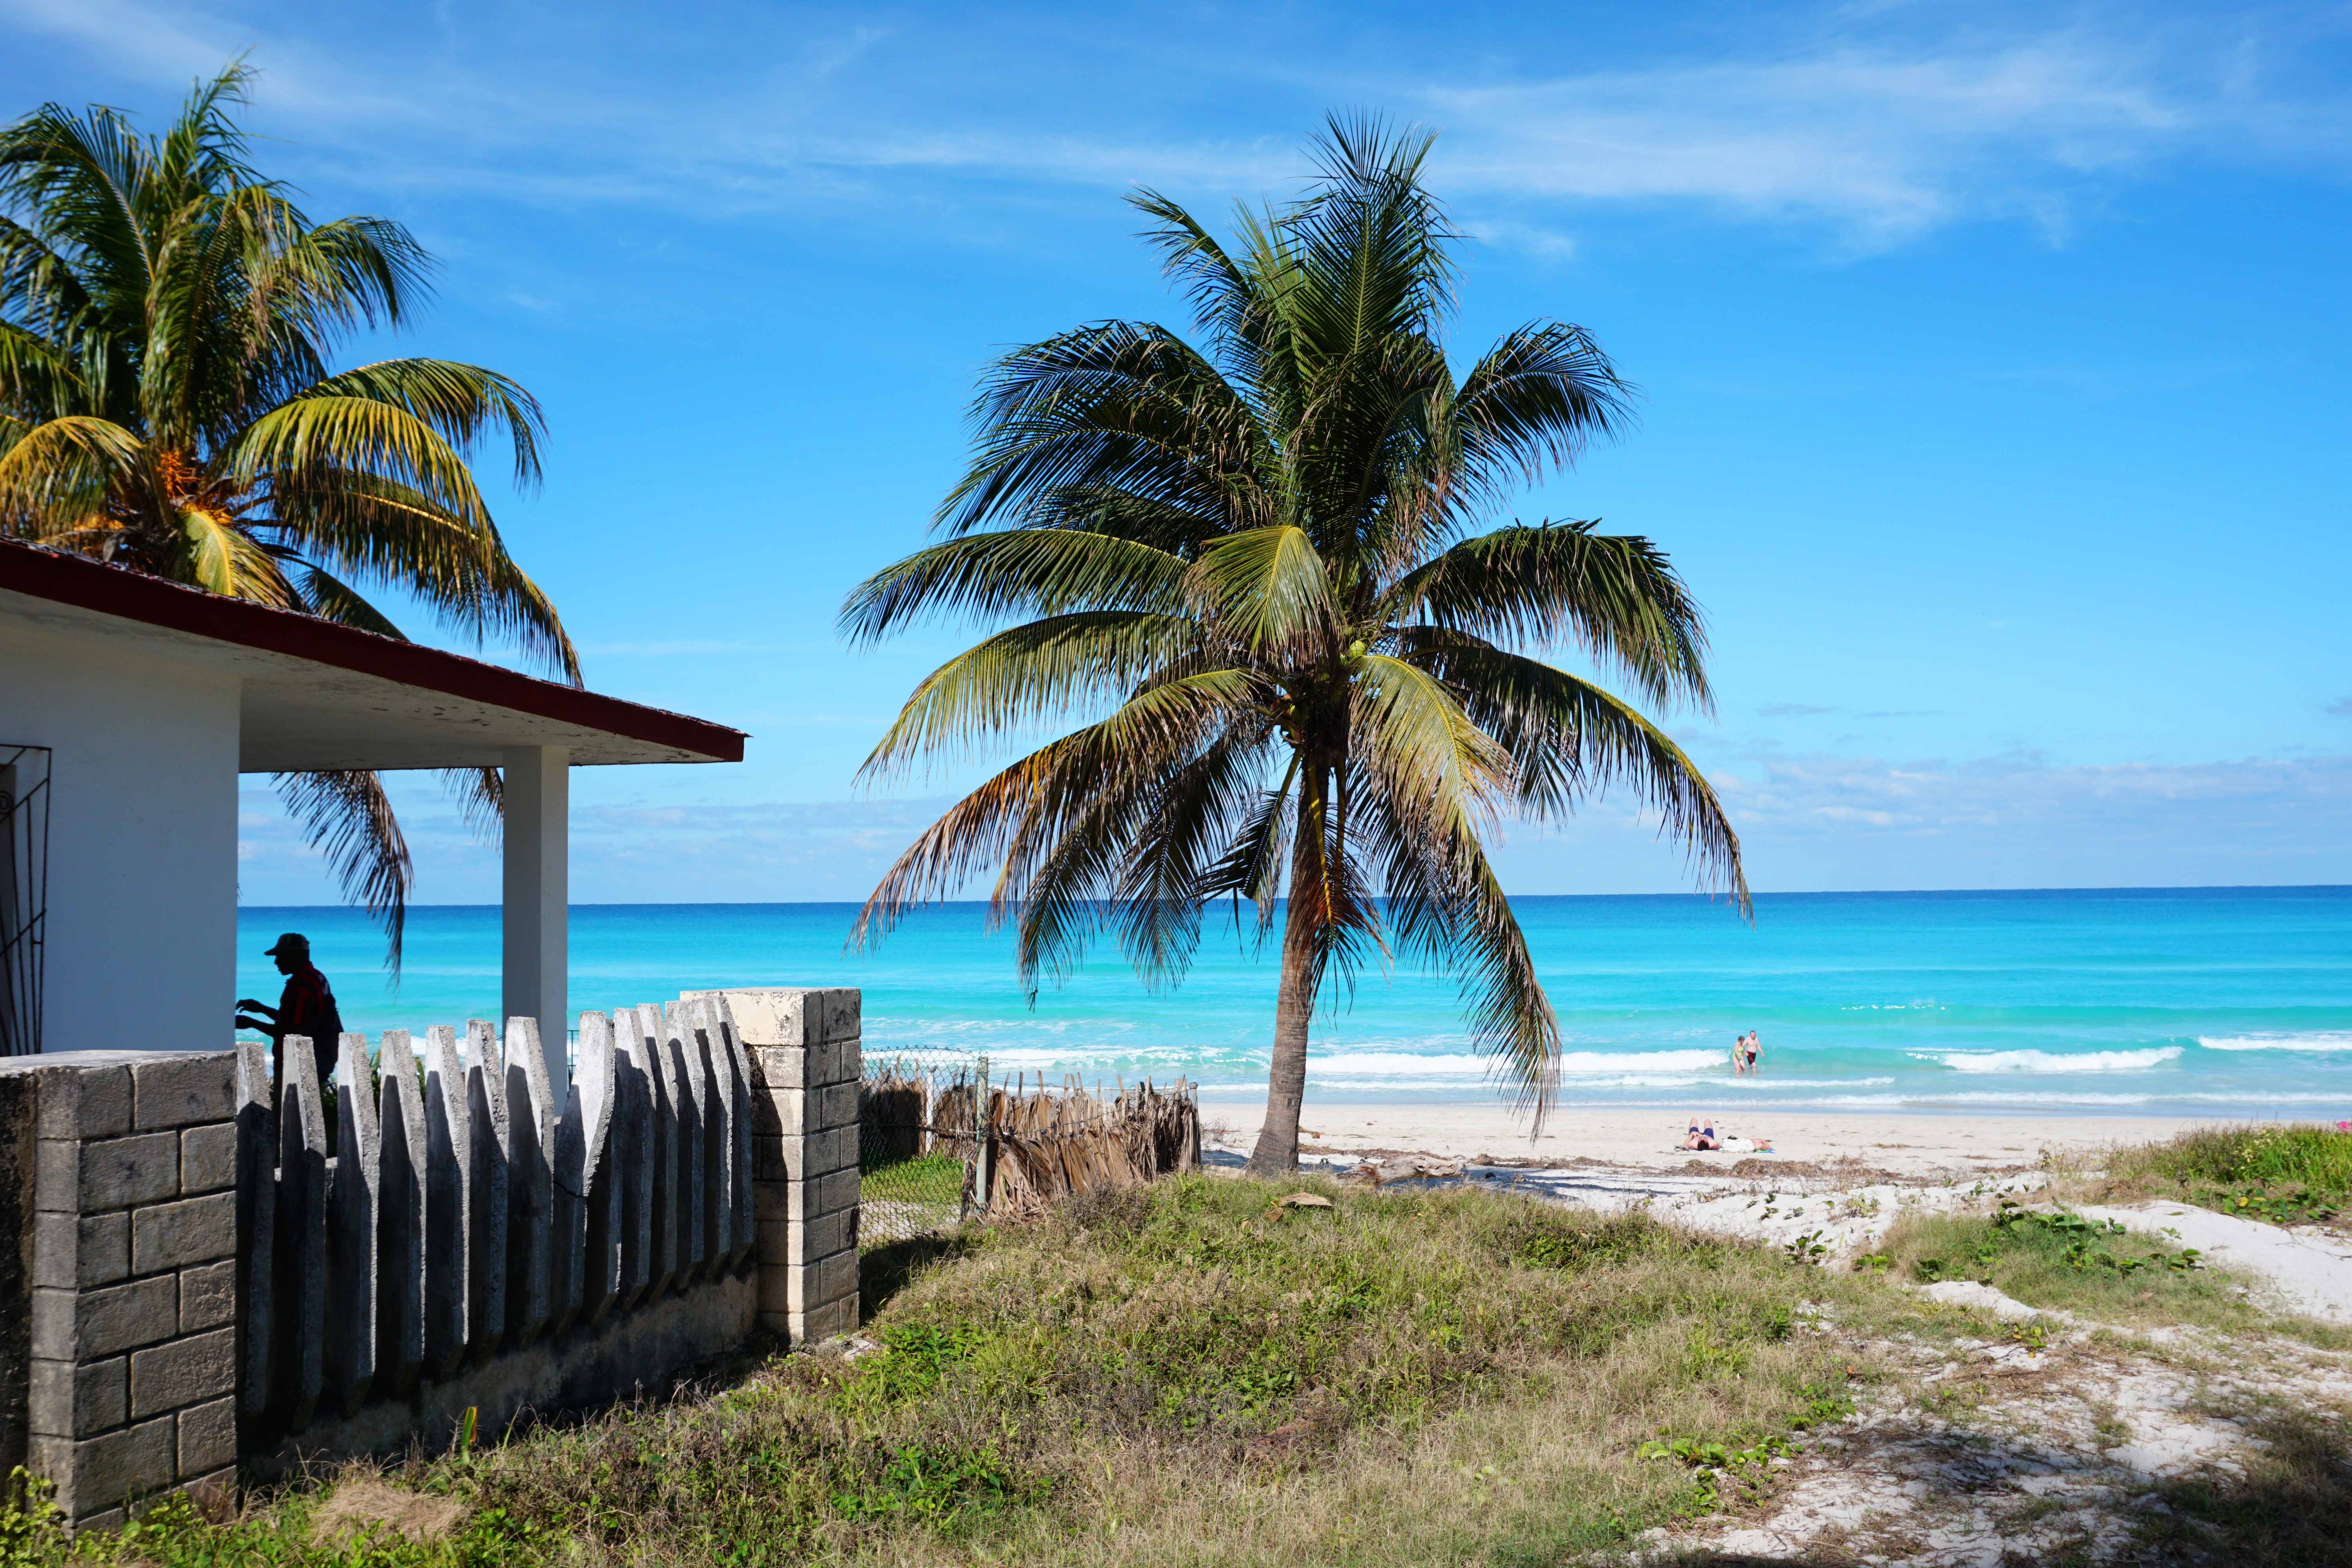
beach, sea, coast, tree, sand, ocean, shore, vacation, holiday, lagoon, bay, island, body of water, cuba, varadero, estate, caribbean, palm trees, tropics, cape, arecales, palm family